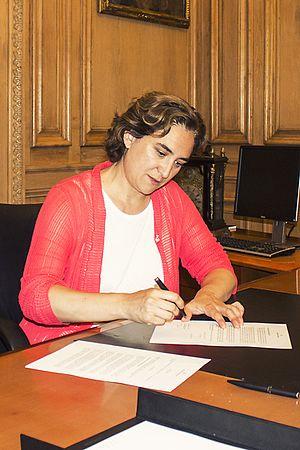
Ada Colau, née le 3 mars 1974 à Barcelone, est une militante sociale et femme politique espagnole. Elle est maire de Barcelone depuis le 13 juin 2015 après avoir remporté les élections municipales de 2015 sous les couleurs du mouvement Barcelone en commun, avec le soutien de Podemos.